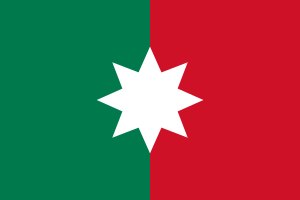
Stellaland
Stellalands flag 1883–1885
Stellaland var en kortlivet boer–republik fra 1882 til 1885 som lå i et område af Bechuanaland, vest for Sydafrikanske republik.